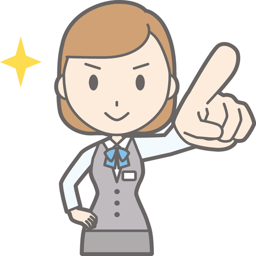
illustration of a woman pointing to the front